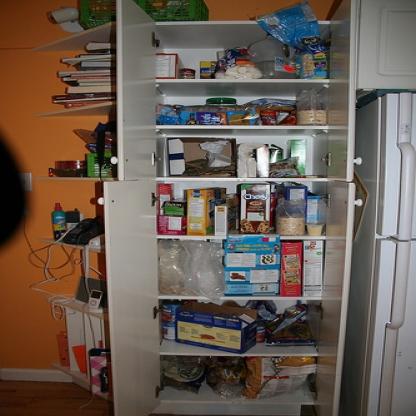
Scene: Indoor